Staples Corner

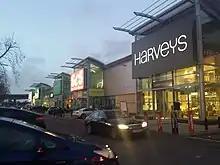
Staples Corner Retail Park, located next to the gyratory

In early 2008, a planning application was submitted to develop the Brent Cross area into a new town centre, on both sides of the North Circular Road. The Staples Corner junction would be completely redesigned, with no south-bound A5 to west-bound North Circular Road travel, and no east-bound North Circular to south-bound A5 travel possible, except by using new roads at the eastern side of the M1 motorway junction.